Sylvanus Blanchard

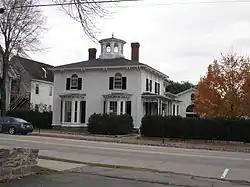
Today's 317 Main Street in Yarmouth, built by Blanchard in 1855

Captain Sylvanus Blanchard (April 9, 1778 – January 6, 1858) was an American merchant sea captain. A native of North Yarmouth, Maine, after retiring from the seas he became a noted shipwright, owner of one of the four main shipyards of Yarmouth harbor during the town's peak shipbuilding years of 1850–1875.